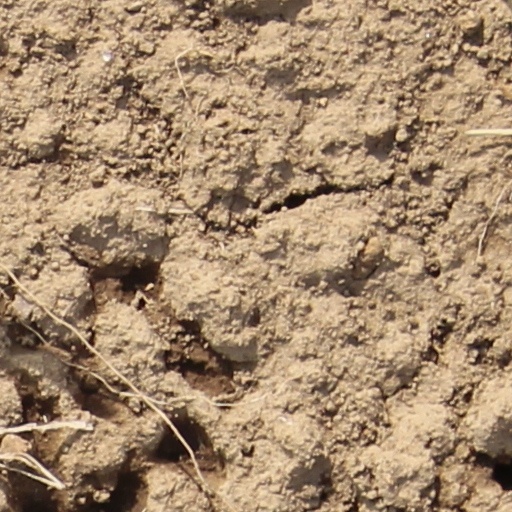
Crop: wheat